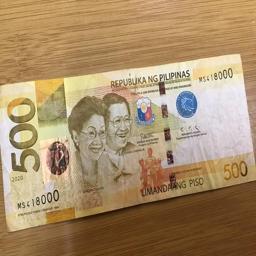
Label: 500_Front